Sikhanyiso Dlamini

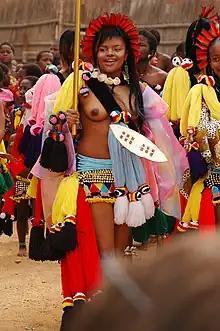
Princess Sikhanyiso Dlamini at the Reed Dance Festival in 2006. She wears a red feather crown, distinguishing her as a royal female at the event.

On 14 December 2003, a report appeared in the "Times of Swaziland" claiming that Princess Sikhanyiso had gone on a trip to the US and Britain, and that the Swazi government had spent close to E1 million (US$100,000) on her trip. The prime minister's office subsequently issued a press statement denying these claims.